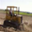
Label: tractor